Fitzroy Crossing, Western Australia

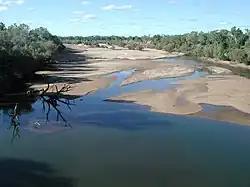
Fitzroy River at Fitzroy Crossing

One of the first European explorers of the Kimberley area was Alexander Forrest and his party in 1879, following the Fitzroy River to its junction with the Margaret River at Geikie Gorge. The party then travelled east as far as Darwin. Following this exploration, around 1882, the first sheep stations were established around the mouth of the Fitzroy and the next couple of years saw the stations move out west, with Noonkanbah and Quanbun opening up in 1886.